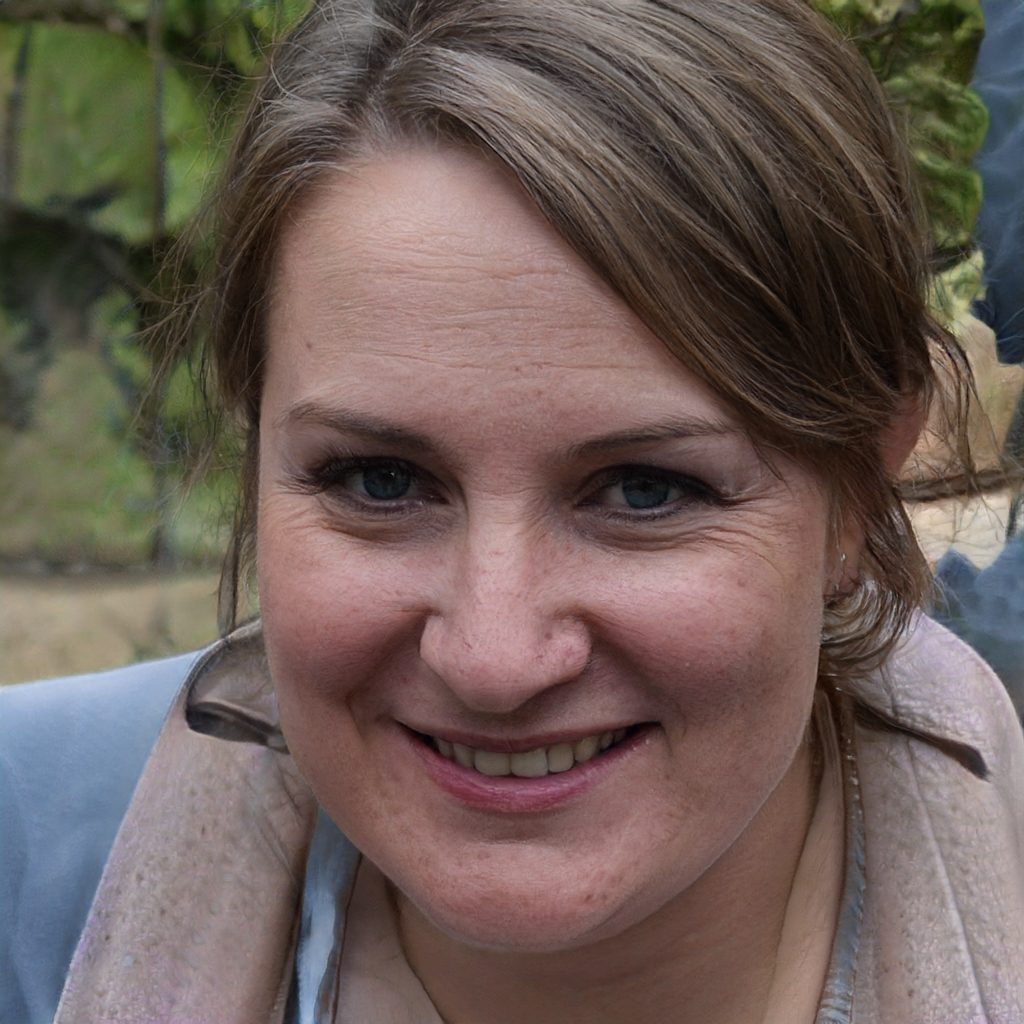
Portrait style: Real Portrait